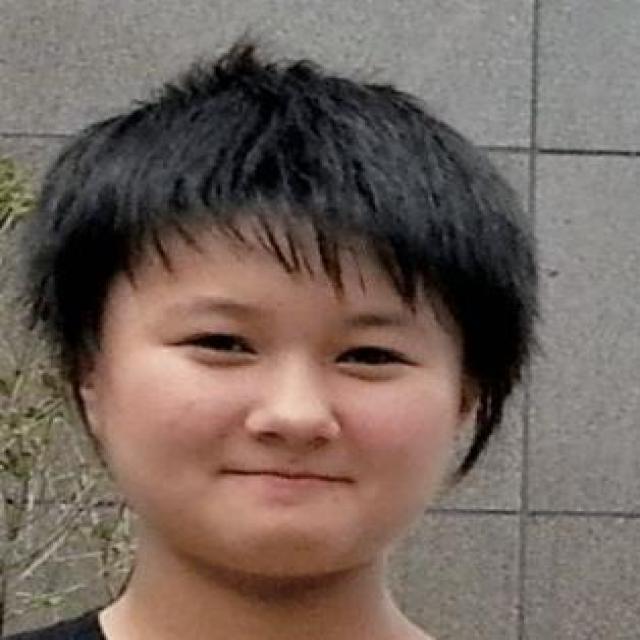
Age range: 13-20